Gao Yihan

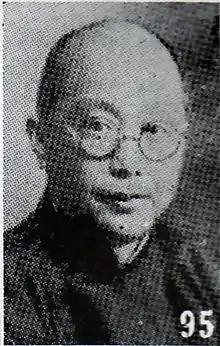
Gao Yihan as pictured in "The Most Recent Biographies of Chinese Dignitaries"

Gao Yihan (高一涵, P: "Gāo Yīhán", W: "Kao I-han", 1884–1968) was a Chinese intellectual and political scientist. In addition to holding both educational and governmental positions, he contributed often to the publications "The Tiger" and "New Youth (Xin Qingnian)" and is thereby associated with the New Culture Movement.